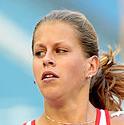
Age: 24